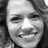
Emotion: happy